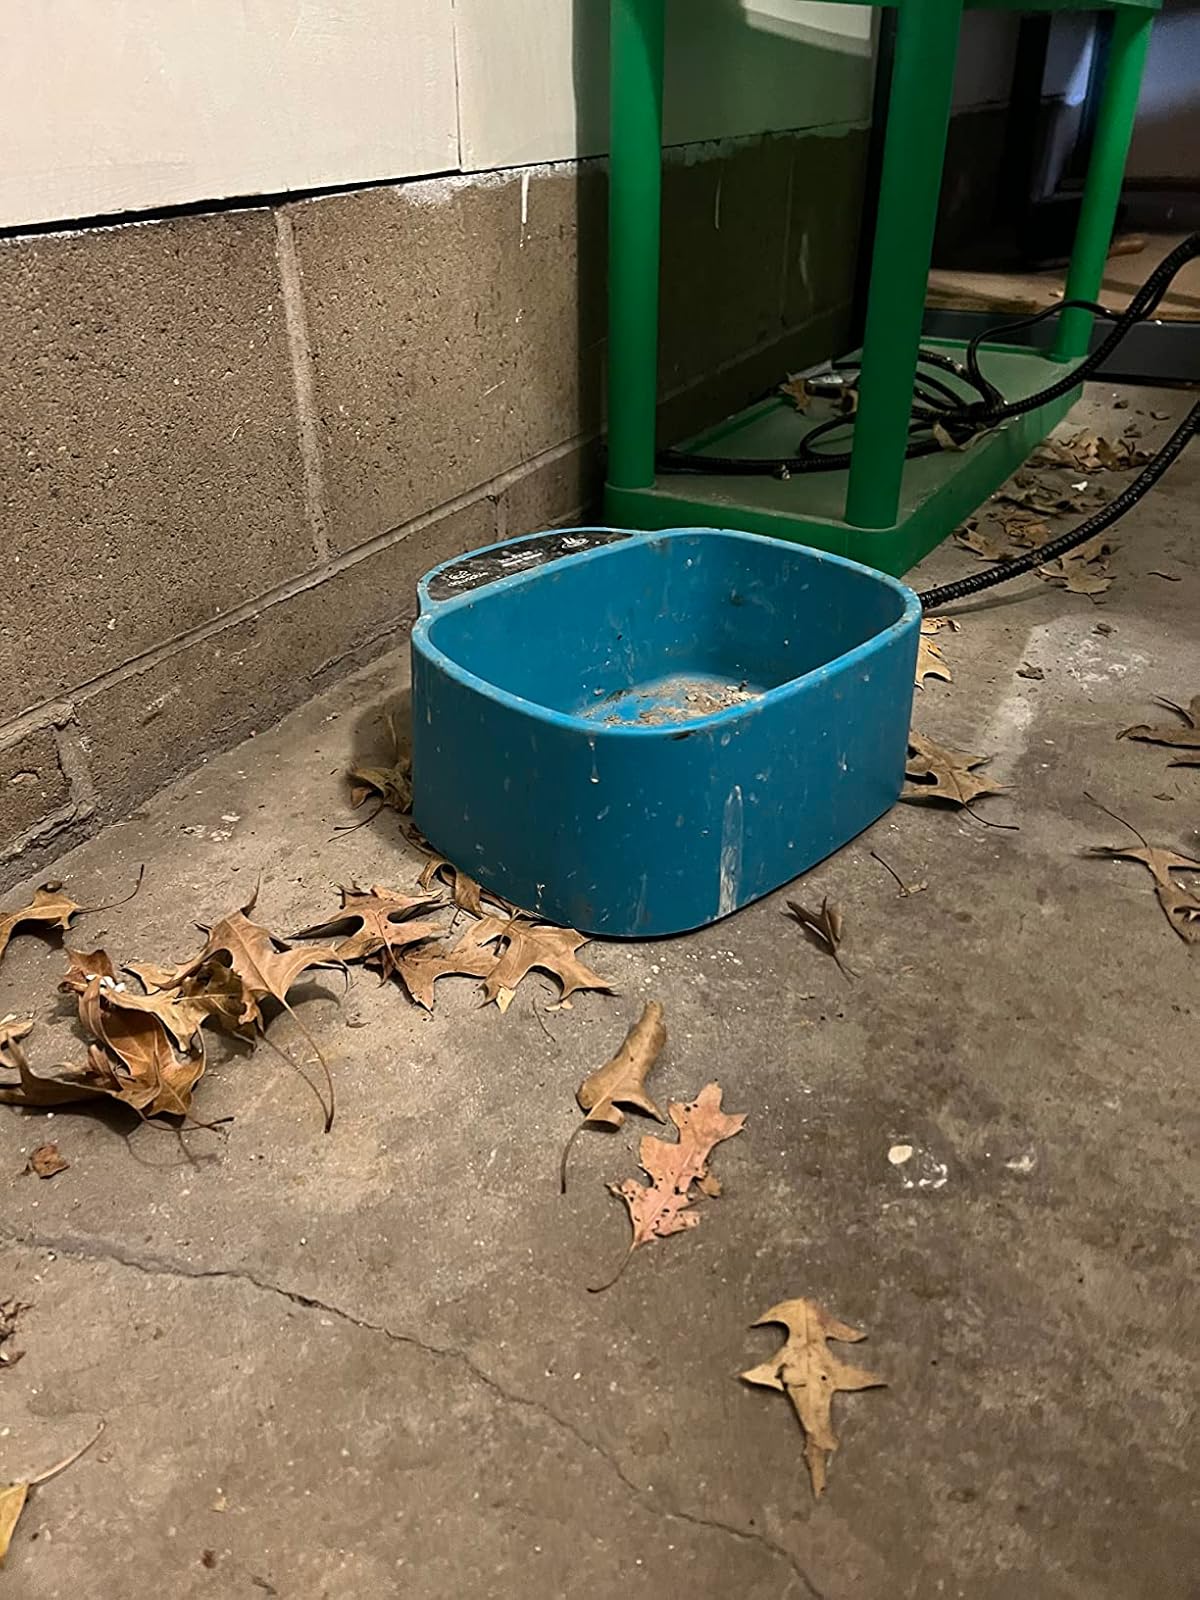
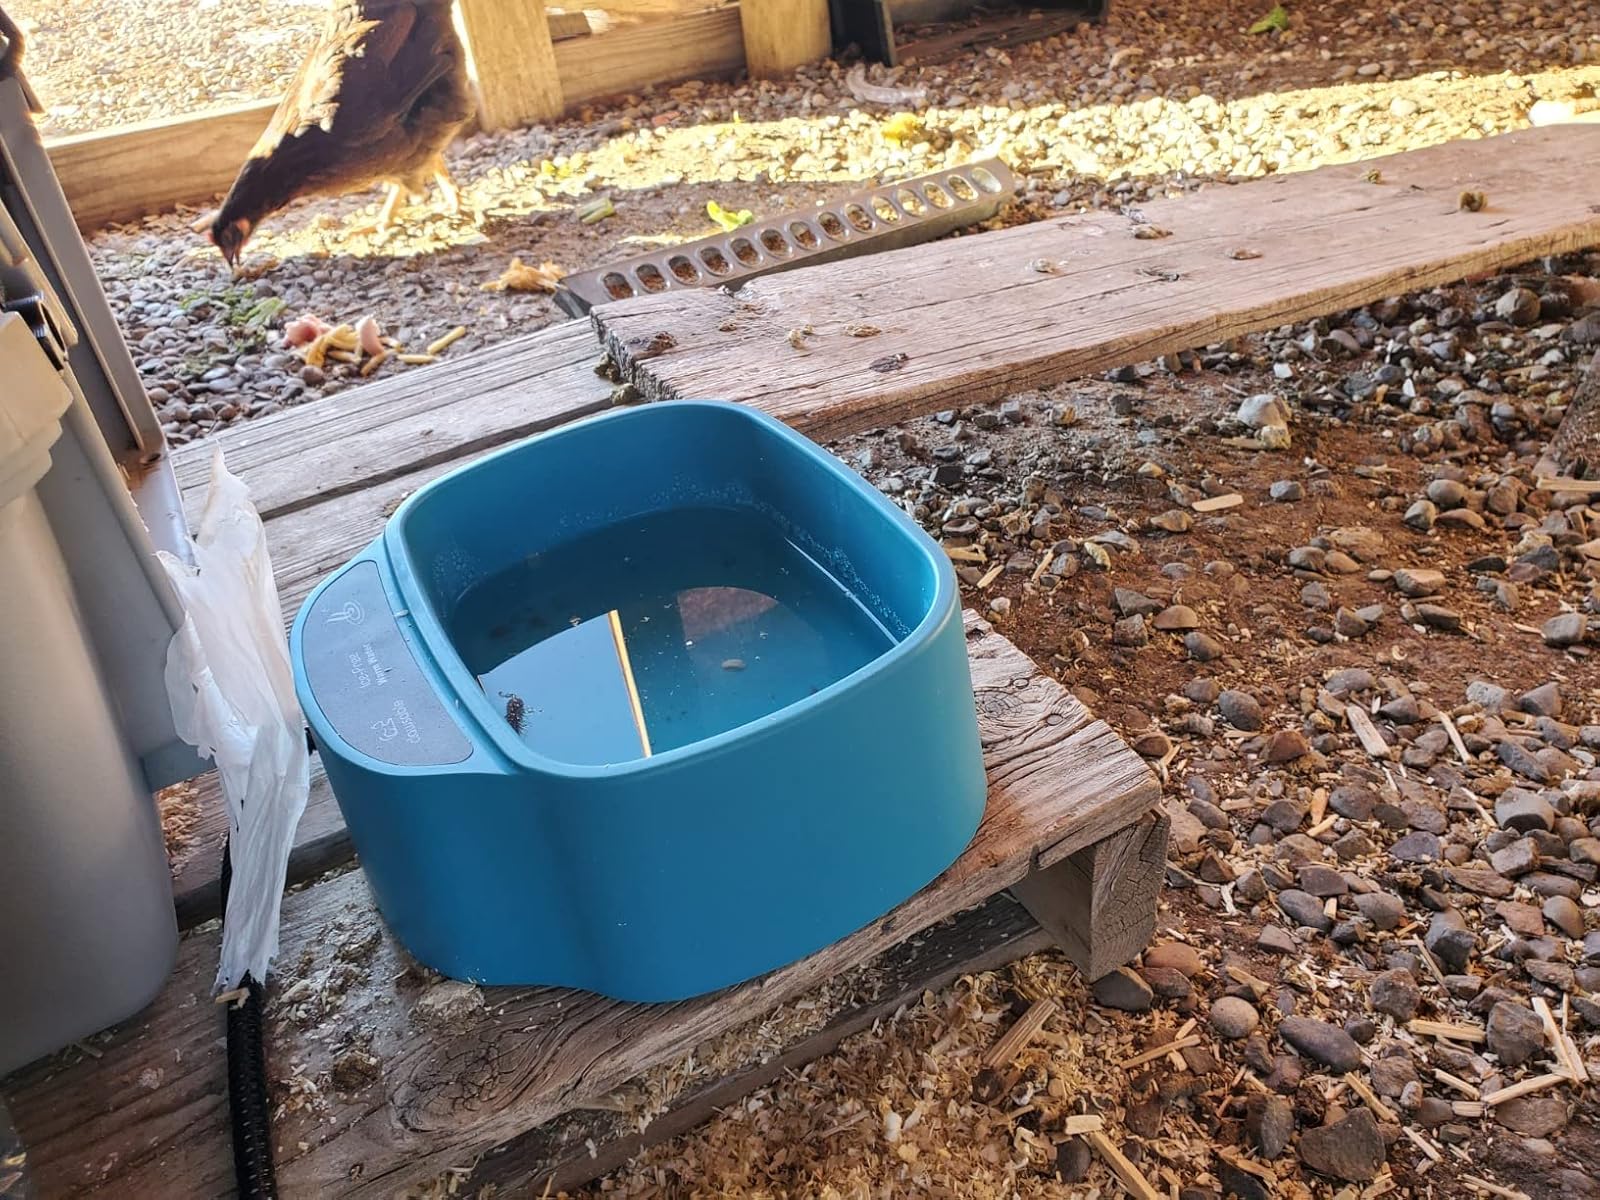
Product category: items_bowl
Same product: yes